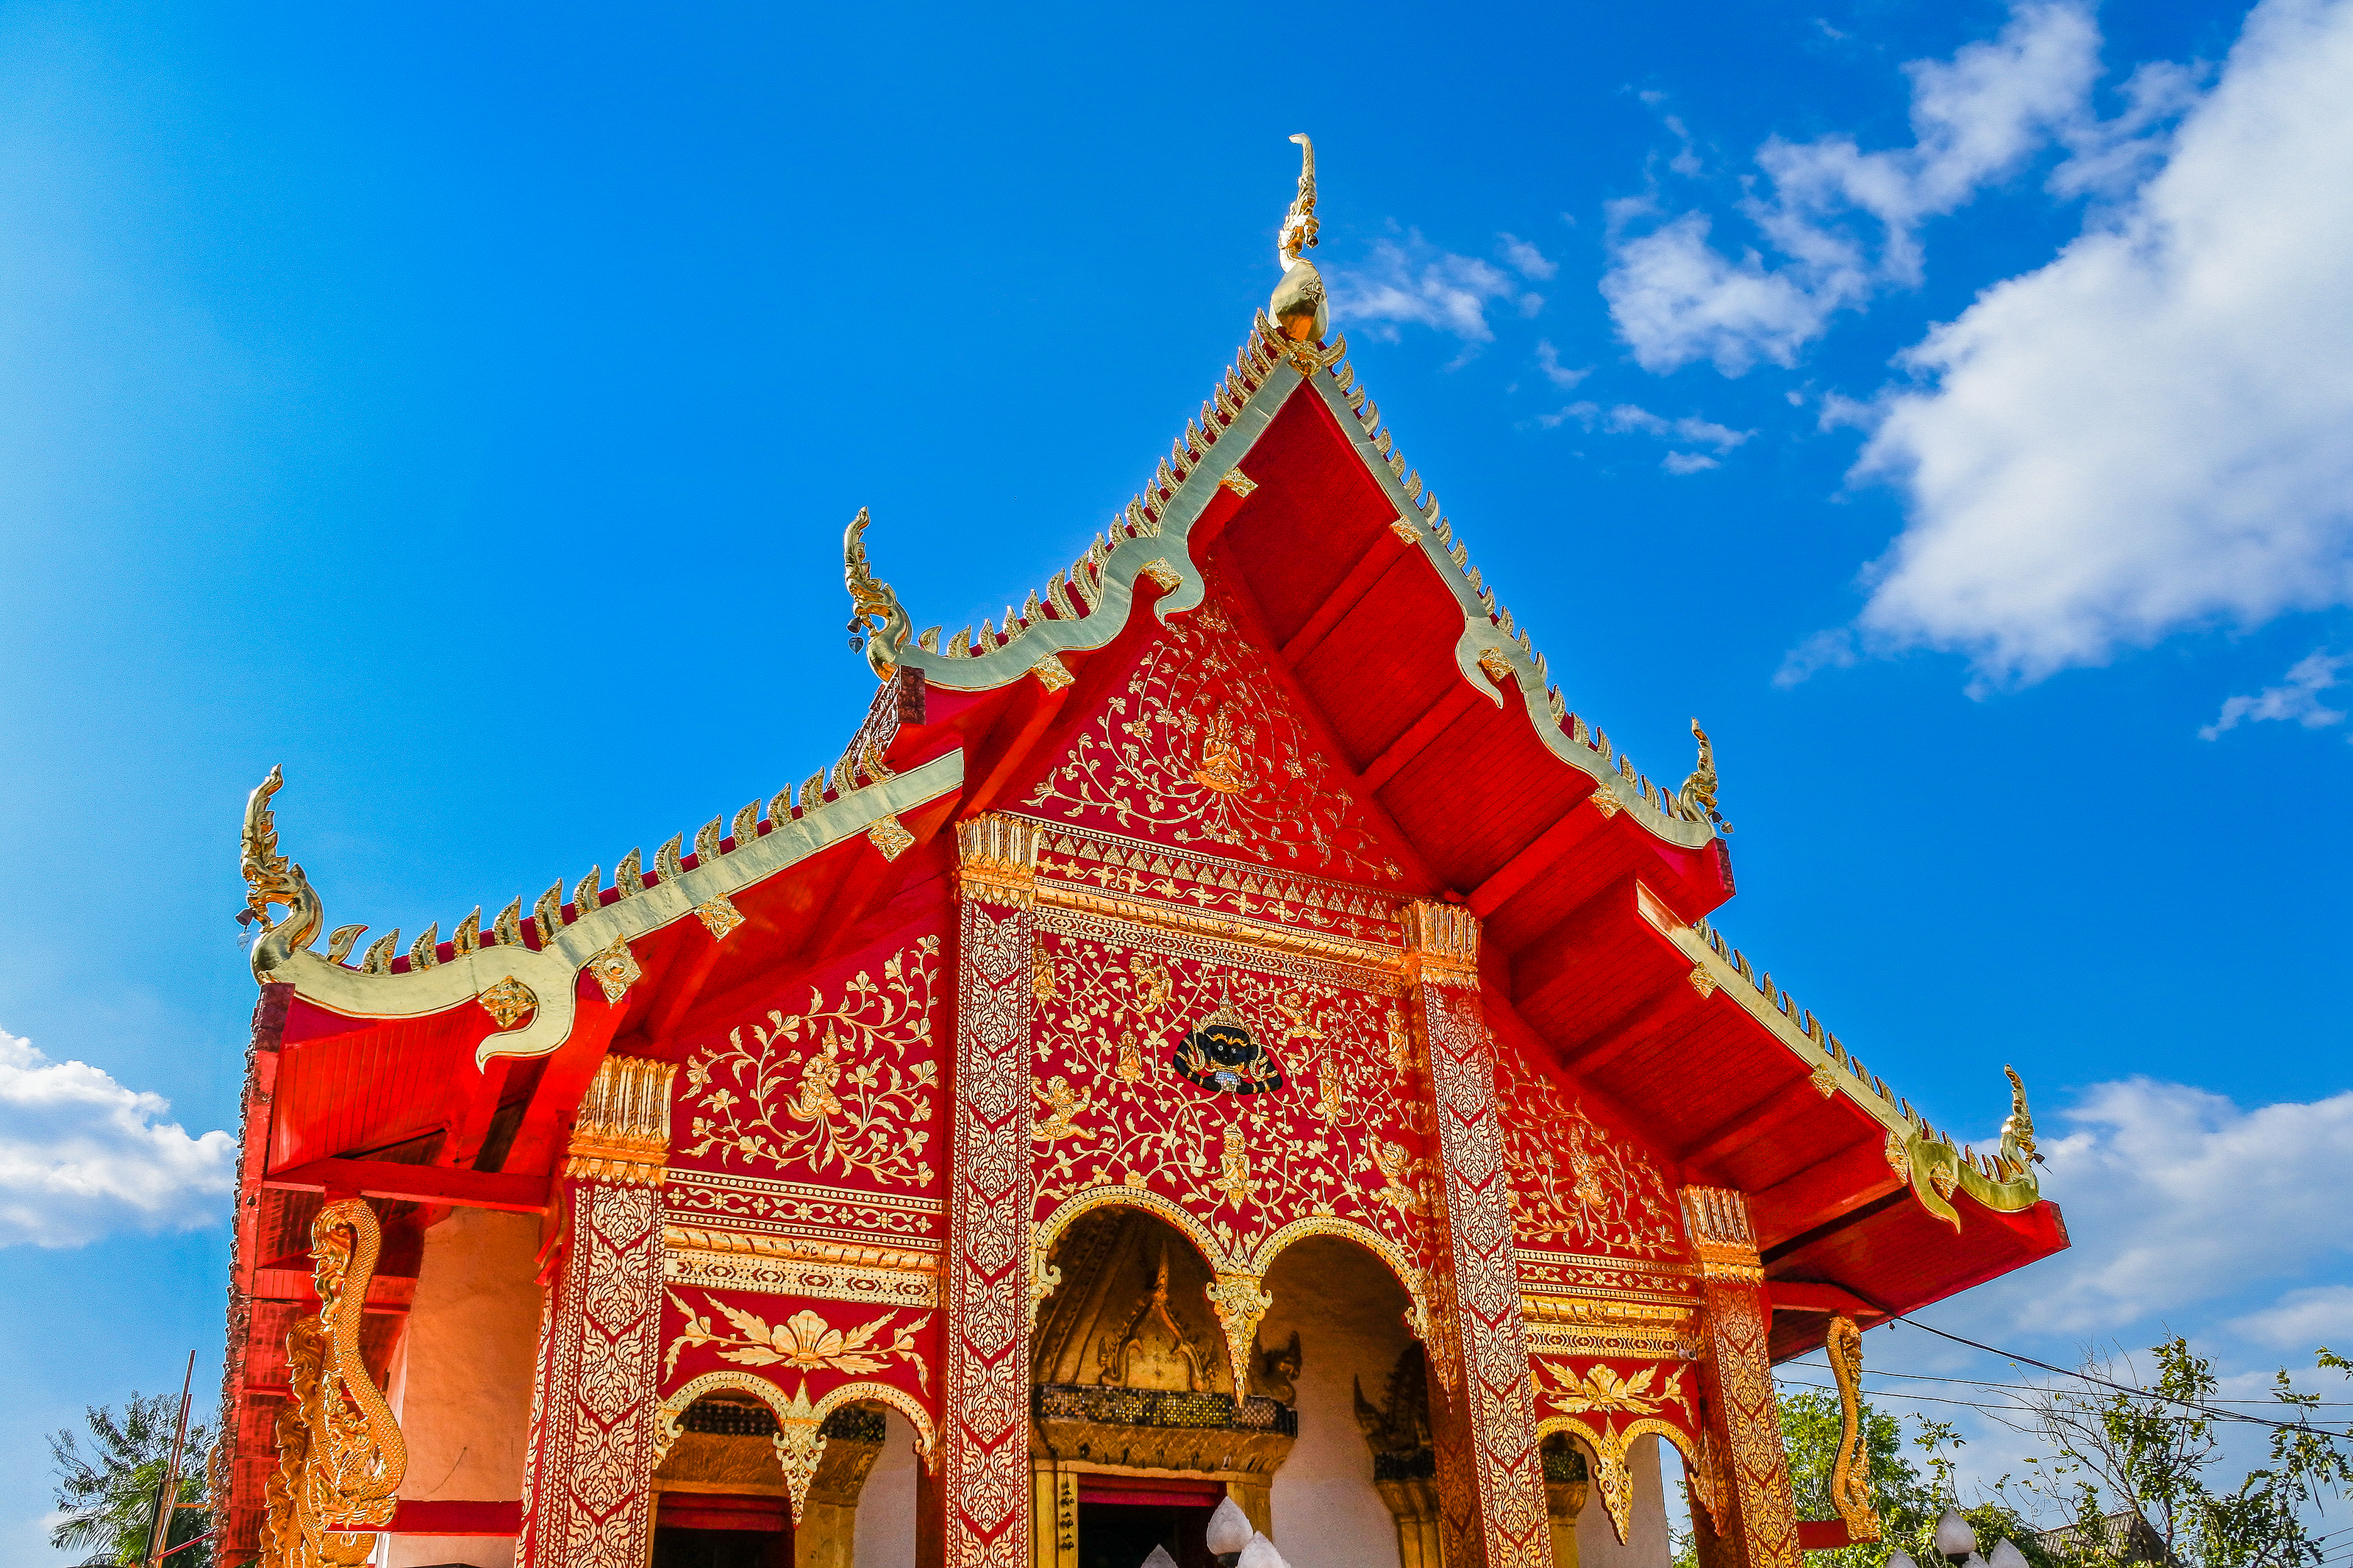
symbol, tourism, scene, gold, buddha, thailand, landmark, architecture, art, historic, asia, asian, bangkok, statue, sculpture, thai, wat, buddhism, ancient, religion, pagoda, traditional, culture, temple, travel, place of worship, sky, chinese architecture, building, shrine, tradition, historic site, cloud, facade, stock photography, roof, leisure, monastery, world, tourist attraction